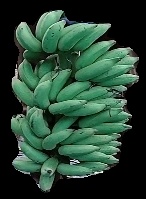
Variety: elakki-bale
Grade: grade1